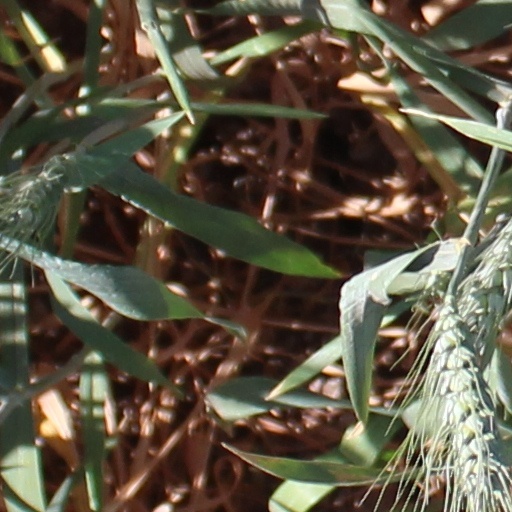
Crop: wheat